Kalamassery

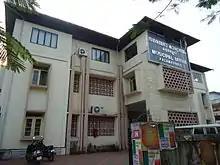
Kalamassery Municipal office

FACT, India's 1st large scale unit was set up in 1943 for production of fertiliser. In 1947, FACT Udyogamandal started production of ammonium sulphate with an installed capacity of 10,000 MT nitrogen. FACT became a Kerala State Public Sector Enterprise on 15 August 1960 and on 21 November 1962; the Government of India became a major Shareholder. FACT engineering works was established on 13 April 1966. Aluminium oxide is also produced in Kalamassery. Apollo Tyres acquired the Premier Tyres plant in Kalamassery. The Hindustan Machine Tools also known as HMT is also located at the hearts of Kalamassery . Merchem and Carborundum Universal Electro-minerals division has its offices at South Kalamassery. Many Vehicle aftersales - service centres like Toyota, Renault, Nissan, Volkswagen, Fiat India Automobiles etc., are located at Kalamassery. The Kerala State Electricity Board or KSEB sub-division is at Kalamassery . The Kochi Metro Casting Yard and Metro Village is located at HMT Colony in Kalamassery . The Science City, Startup Village, KINFRA are at Kalamassery. The Water from Periyar is supplied to Kochi City by Various pipes placed which are managed by the PWD and the Kerala Water Authority. India's first telecom incubation center located in kalamassery.